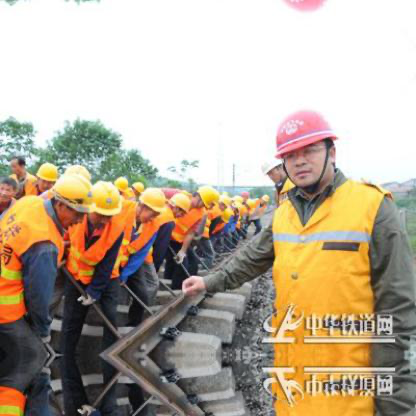
Objects in the image:
label: helmet
label: helmet
label: helmet
label: helmet
label: helmet
label: helmet
label: helmet
label: helmet
label: helmet
label: head
label: head
label: helmet